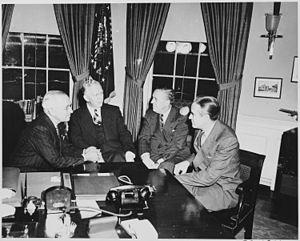
La Seconde Guerre mondiale ne s’est pas achevée par un traité de paix entre les belligérants, contrairement à toutes les guerres précédentes en Europe. De nombreuses conférences internationales se sont donc tenues de 1945 à 1955 dans le but de trouver un accord définitif entre les alliés de la Seconde Guerre mondiale sur la paix et la sécurité en Europe. Le sujet majeur en fut le règlement du problème allemand qui ne trouvera son dénouement provisoire qu’en 1955, avec la reconnaissance de l’existence de deux états allemands, la RFA et la RDA, ancrés respectivement dans le camp occidental et le camp communiste. Trente-cinq ans s’écouleront ensuite avant que la question ne rebondisse avec l’effondrement du bloc soviétique, conduisant à la réunification de l’Allemagne en 1990.